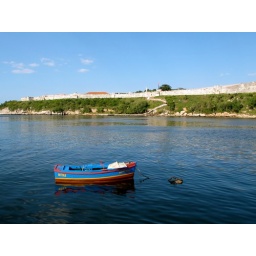
where the bus dropped us off in Havana, looking across the water towards an old Spanish fort